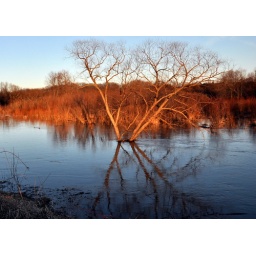
I loved the blue sky and tree reflected in the Des Plaines River contrasted by the grass on the bank.